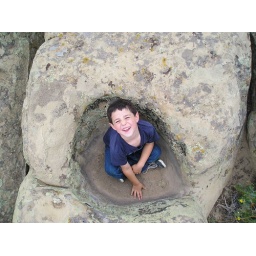
Nevan sitting down in a huge natural rock hole atop the mountain we were climbing on Labour Day Weekend